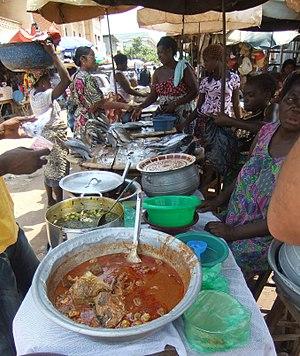
La cuisine de rue est la mise en vente de plats, aliments et boissons dans la rue ou tout espace public par des marchands ambulants ou au moyen d'aménagements extérieurs de commerces d'alimentation. Dans le même secteur, la cuisine de rue est moins chère que l'offre des restaurants voisins.
La cuisine togolaise est particulièrement riche, étant donné la grande diversité ethnique de ce pays. Elle est très réputée, notamment la cuisine du sud du Togo ; partout en Afrique, particulièrement l'Afrique de l'ouest et l'Afrique centrale. Cette dispersion a été permise grâce à des femmes togolaises qui, ayant voyagé dans différents pays, ont cuisiné selon leurs traditions culinaires. Leurs descendantes ont ainsi perpétué ces traditions restées presque intactes aujourd'hui.